Moomins and the Comet Chase

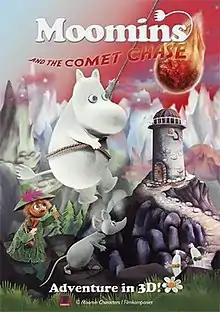
Theatrical release poster

Moomins and the Comet Chase is a 2010 3D stop motion animated fantasy adventure comedy family film compiled from the "Comet in Moominland"-based episodes of the 1977–1982 "The Moomins" television series animated at Se-ma-for in Poland, restored and re-soundtracked with multiple voice actors replacing the single narrator. It is the second such Moomin film produced by Finnish children's film company Filmkompaniet, the first being "Moomin and Midsummer Madness", and the first one converted to stereoscopic 3-D. A similar revision of the remainder of the series for high-definition television of all 78 episodes was released in 2010. The same novel has been adapted into film at least twice before, with the 1978 Russian stop motion serial "Mumi-troll" and the 1992 Japanese traditional animation feature "Comet in Moominland". The international version of the film features the voices of known Swedish actors like Stellan Skarsgård, Peter Stormare, Alexander Skarsgård. Musician and Moomins fan Björk also wrote an original song for the film. The international film debuted at the Cannes Film Festival in May 2010. In Finland, it arrived in movie theaters on 6 August 2010 and was later broadcast on the MTV3 channel. The film was also produced in dozens of other languages and subsequently received global distribution.